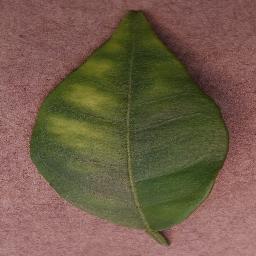
Label: Orange___Haunglongbing_(Citrus_greening)